1st Midlothian Artillery Volunteers

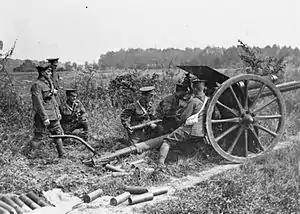
18-pounder in action on the Somme

In July 51st (Highland) Division joined in the Somme Offensive. An attack on 14 July had failed to capture the dominating ground of High Wood, and 51st (H) Division was tasked with renewing the attack on High Wood a week later. A night attack was to be tried: the bombardment began at 19.00 on 22 July, under the direction of low-flying artillery observation aircraft. German sources reported that the shelling was of 'painful accuracy' and prevented the troops in High Wood from being relieved, despite the number of casualties. At 01.30 the following morning the division attacked, but by 03.00 they were back on their start line having suffered heavy casualties. British gunners had difficulty supporting attacks on High Wood, because they had to fire over Bazentin Ridge. The low elevation of the guns meant that shells skimmed the British trenches, the margin for error was small and numerous complaints were made that British infantry casualties were caused by friendly fire. Worn guns, defective ammunition and inaccurate information about the location of British infantry positions were blamed for short-shooting. The setback seemed to confirm the division's nickname of 'Harper's Duds' (from their commander, Major-General George Harper, and their 'HD' formation badge). The division was withdrawn from the front on 7 August for rest and reorganisation. On 23 August CCLX Bde was reorganised again, with C (Midlothian) Bty being split up between A and B to bring them up to six guns each.